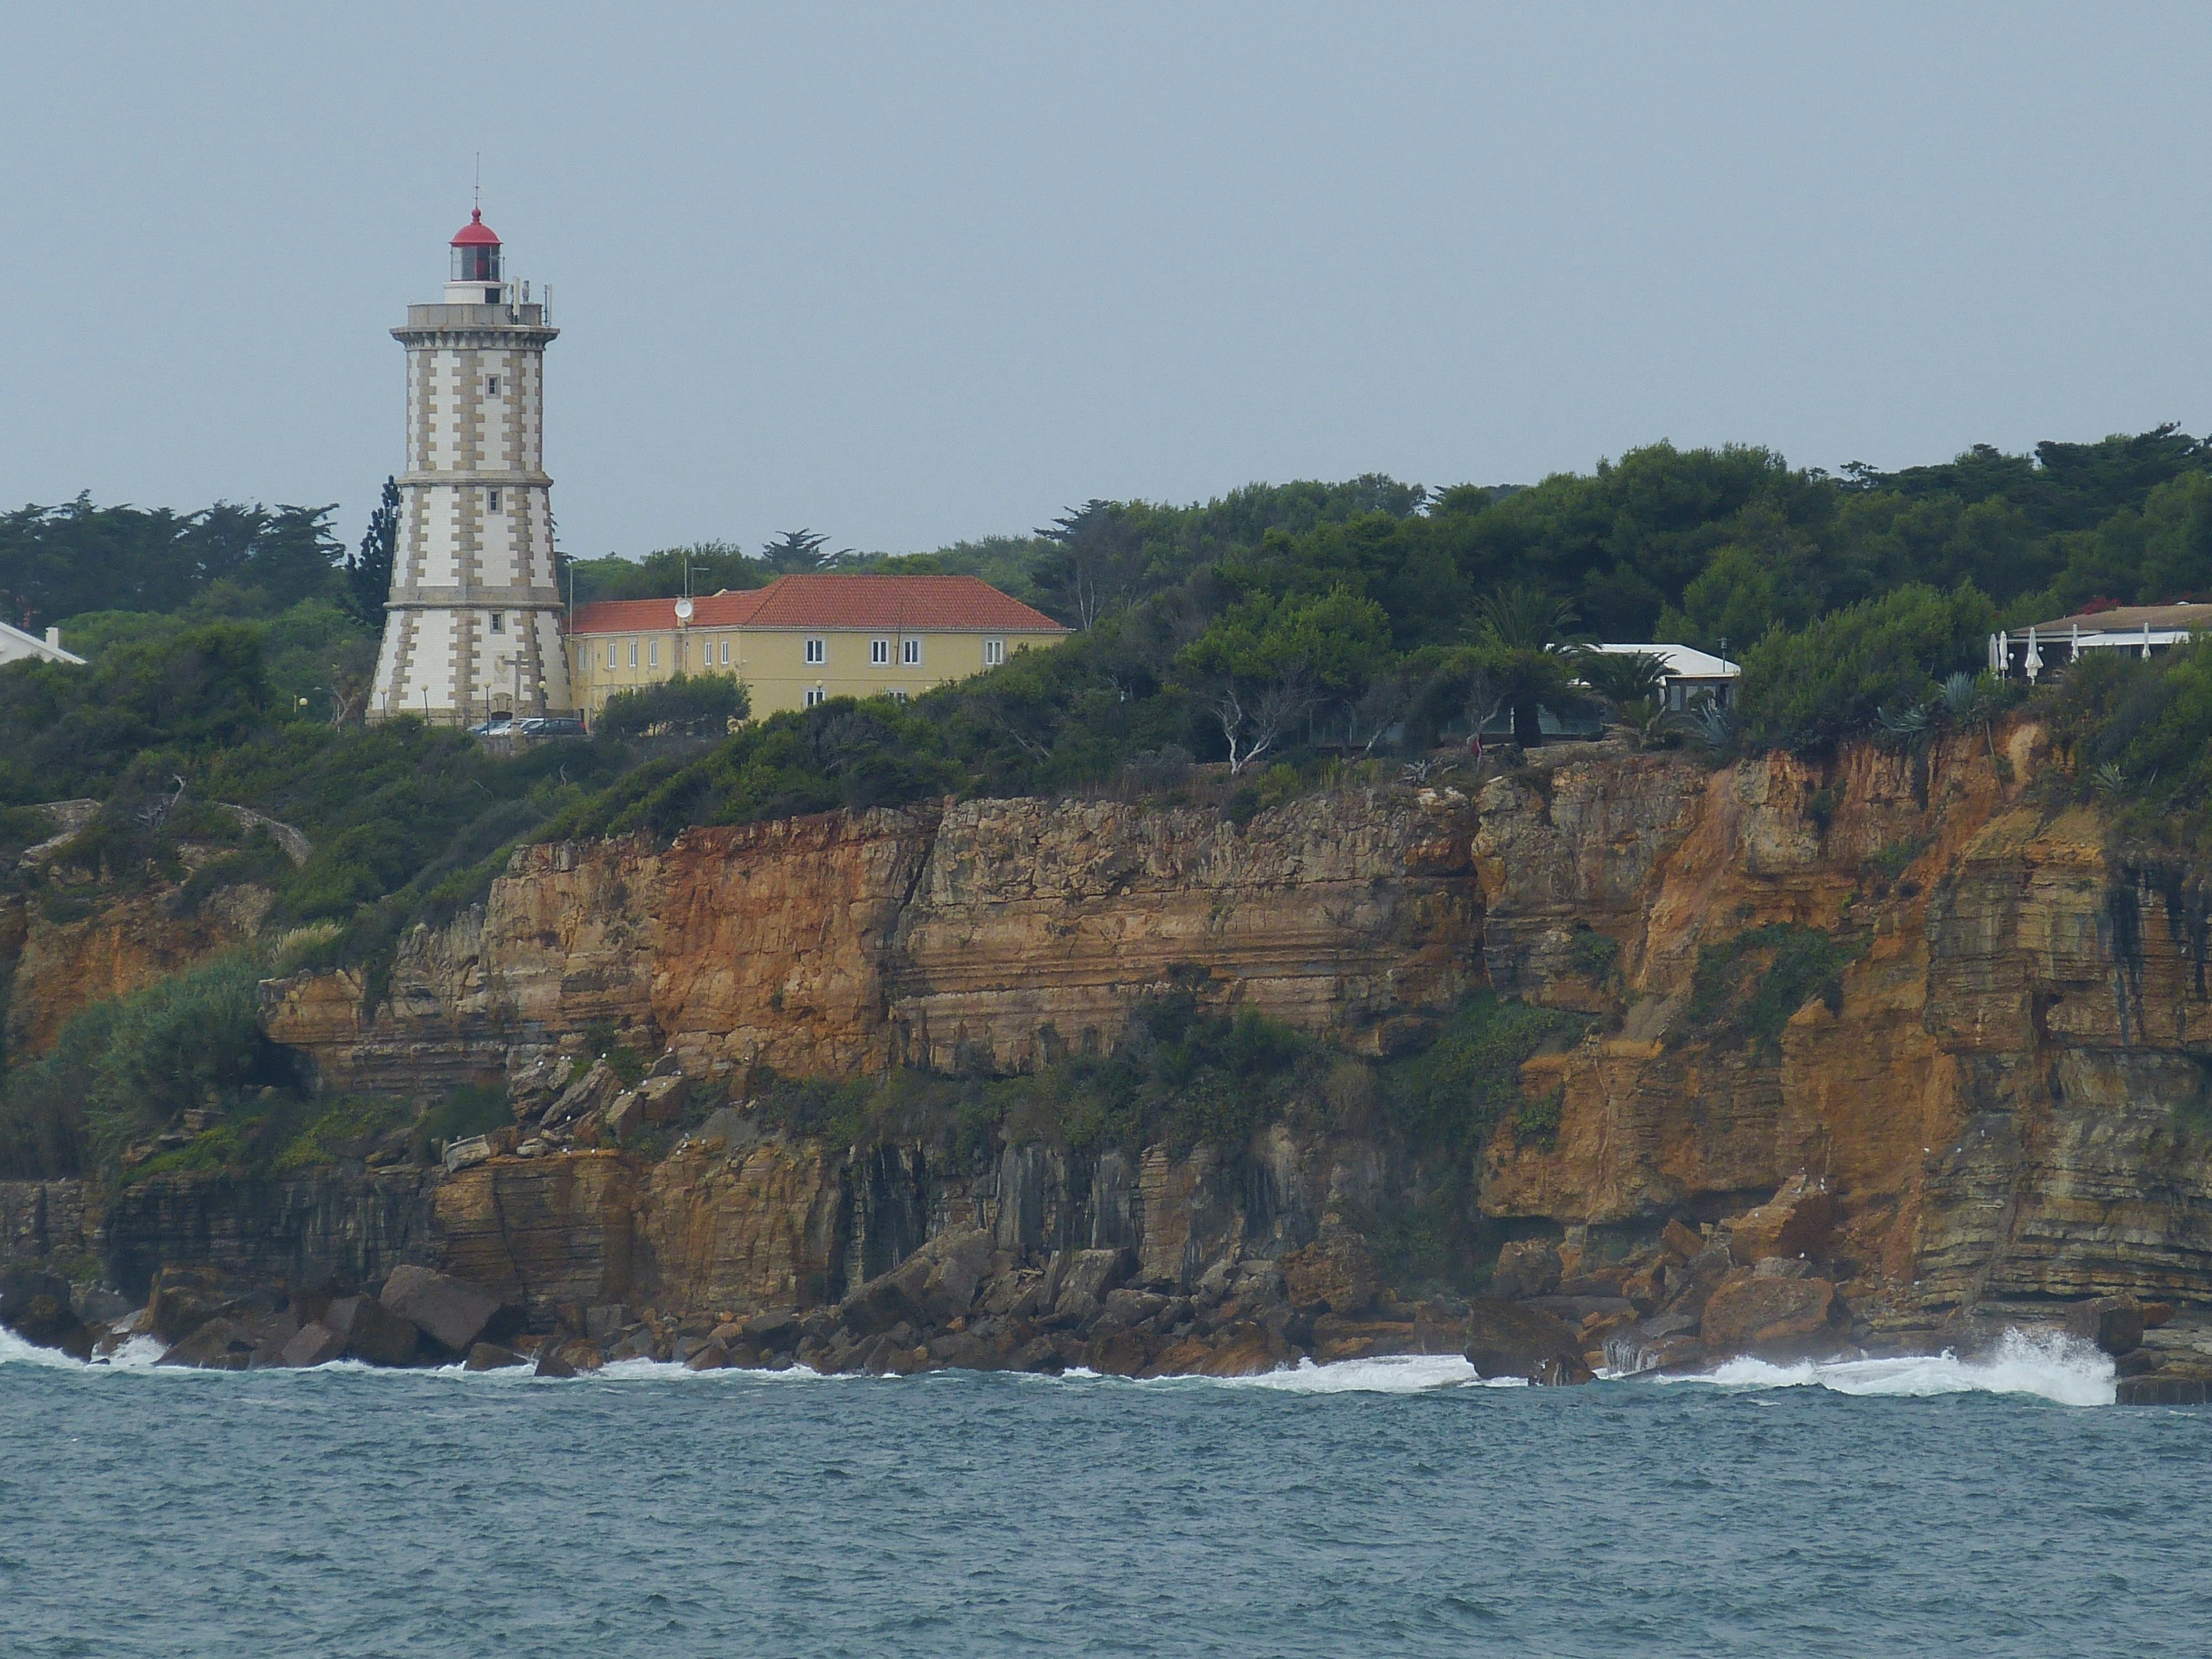
landscape, sea, coast, rock, ocean, lighthouse, wave, cliff, cove, tower, holiday, bay, steep, terrain, waterway, portugal, channel, atlantic, rocky coast, cascais, cape, landform